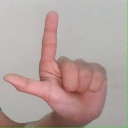
अक्षर: ल